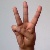
The image shows a hand gesture representing the letter 'W' in Indian Sign Language.